Anglo-Persian capture of Hormuz

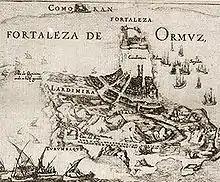
The city and fortress of Hormuz, 17th century engraving.

The English component consisted of a force supplied by the East India Company consisting of five warships and four pinnaces. The Persians had recently gone to war with the Portuguese, and a Persian army was besieging the Portuguese fort on Kishm, but English assistance was required to capture Hormuz. Shah Abbas I wished to obtain English support against the Portuguese, and the commander Imam Quli Khan, son of Allahverdi Khan, negotiated with the English to obtain their support, promising the English that they would grant them access to the Persian silk trade. An agreement was signed, providing for the sharing of spoils and customs dues at Hormuz, the repatriations of prisoners according to their faith, and the payment by the Persians of half of the supply costs for the fleet.